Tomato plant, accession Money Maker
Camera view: horizontal (90 deg, fisheye); turntable rotation: 180 degrees
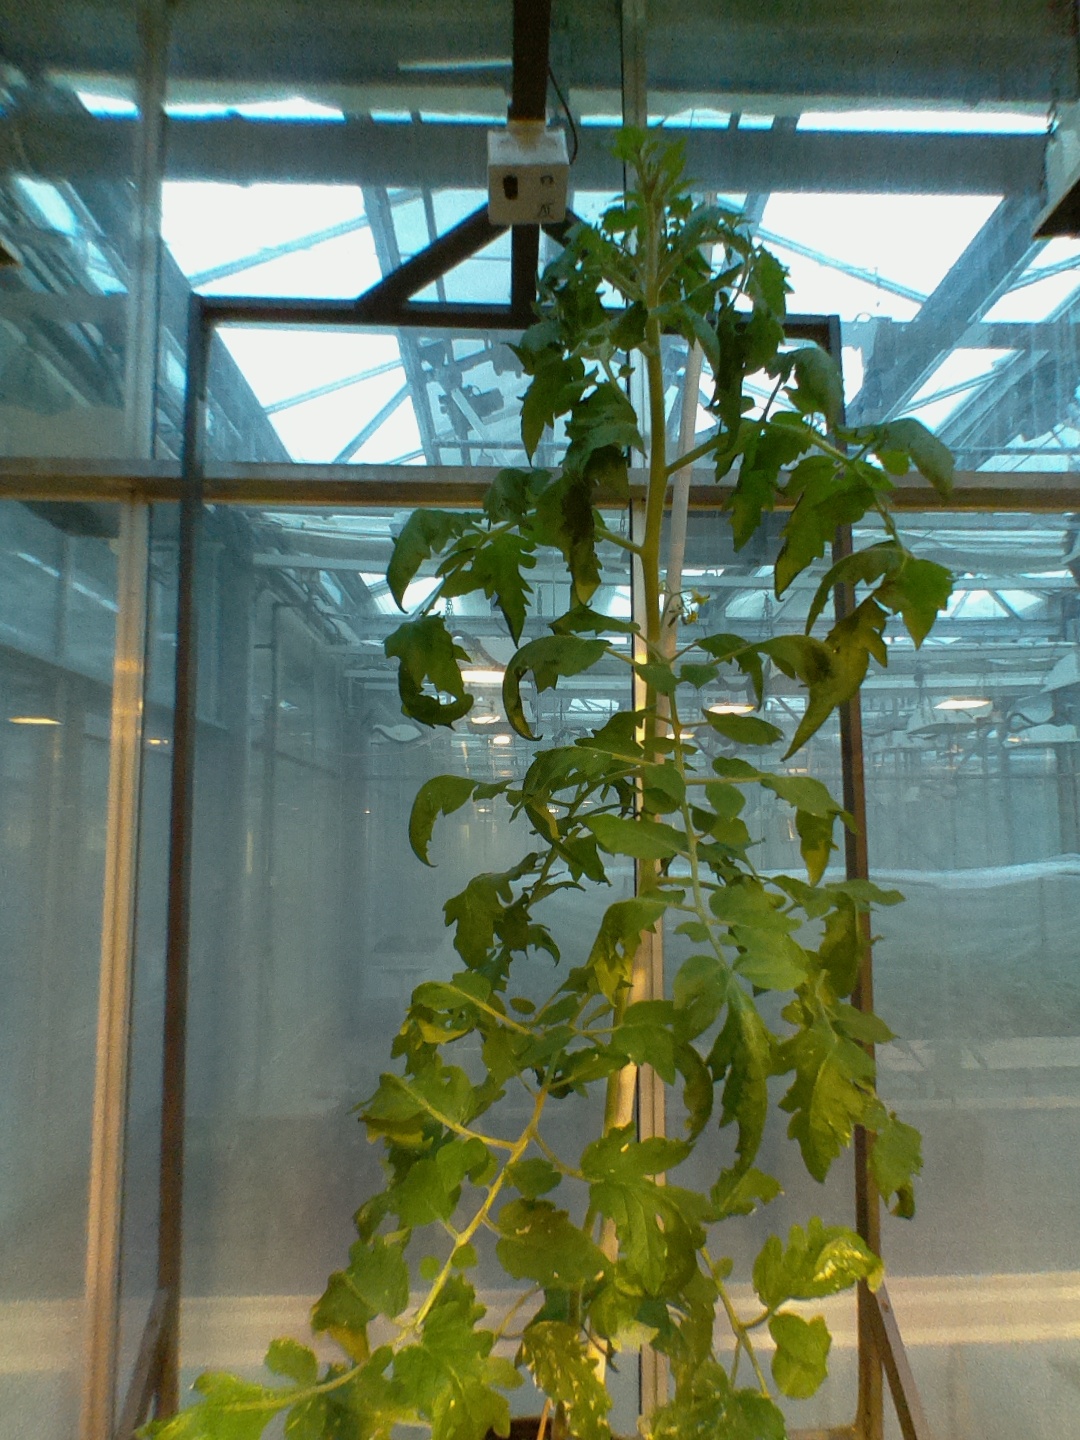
BBCH growth stage 65: Full flowering, 50%-60% of flowers open, first petals falling